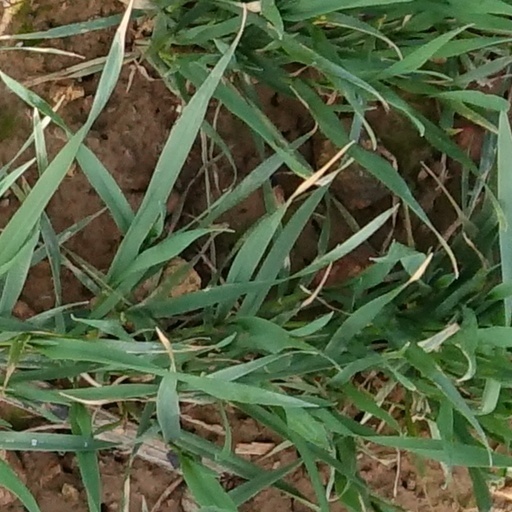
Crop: wheat